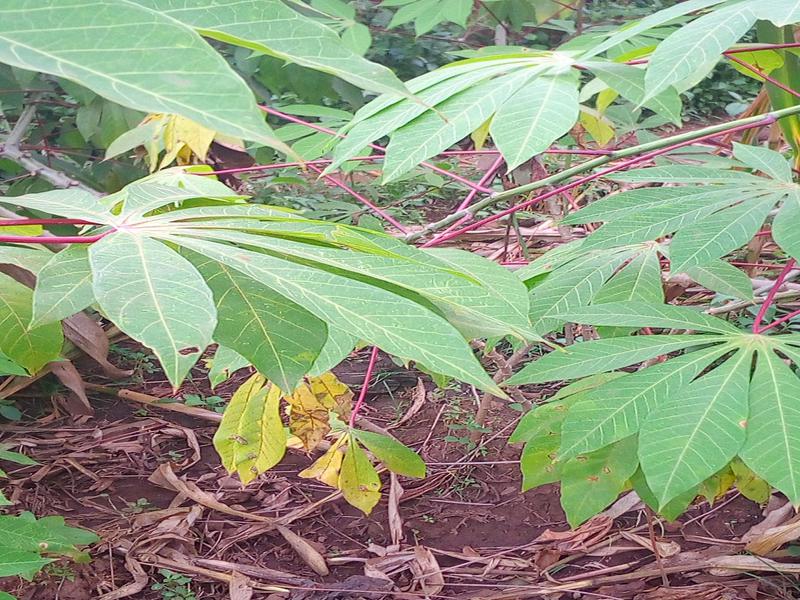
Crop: cassava
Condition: healthy